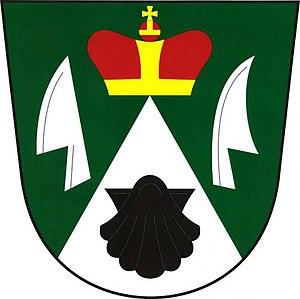
Lutopecny est une commune du district de Kroměříž, dans la région de Zlín, en Tchéquie. Sa population s'élevait à 486 habitants en 2018.